Shock Top

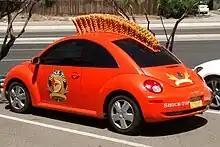
A Shock Top themed Volkswagen Beetle with the pre-2017 logo

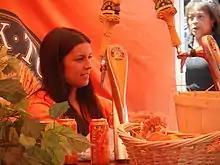
Shock Top being served in Montreal in 2015

The brand was introduced in February 2006 with its flagship Belgian White Witbeer. Anheuser-Busch advertised the beer as if it were an upstart craft beer brewed by a small team, however, this was simply a move by Anheuser-Busch tap into the craft beer market. The early brand was described by the "Dallas Observer" as "the perfect symbol of Anheuser-Busch InBev's utter contempt for and cluelessness about the culture of craft beer." As the company sent out large packages to reviewers containing hundreds of dollars of merchandise, and two beers the "Observer" described as "Beyond awful." During Super Bowl 50 in 2016, Shock Top ran a Super Bowl ad starring comedian T.J. Miller. Anheuser-Busch intended that the ad simply put Shock Top on the map for beer drinkers and act as a stepping stone for their consumer base that enjoy Bud Light towards a more craft beer direction. The ad was not well received with "Variety" describing it as having the quality and prose of a YouTube ad, not a multi-million-dollar Super Bowl ad. The ad came in the midst of a close race with Molson Coors' Blue Moon, with the two brands being neck and neck in market control for Belgian Witbeers. However, despite the ad resulting in a 21% brand recognition among the 21+ age demographic, Blue Moon simply outpaced Shock Top with a campaign of smaller ads and word of mouth advertising.